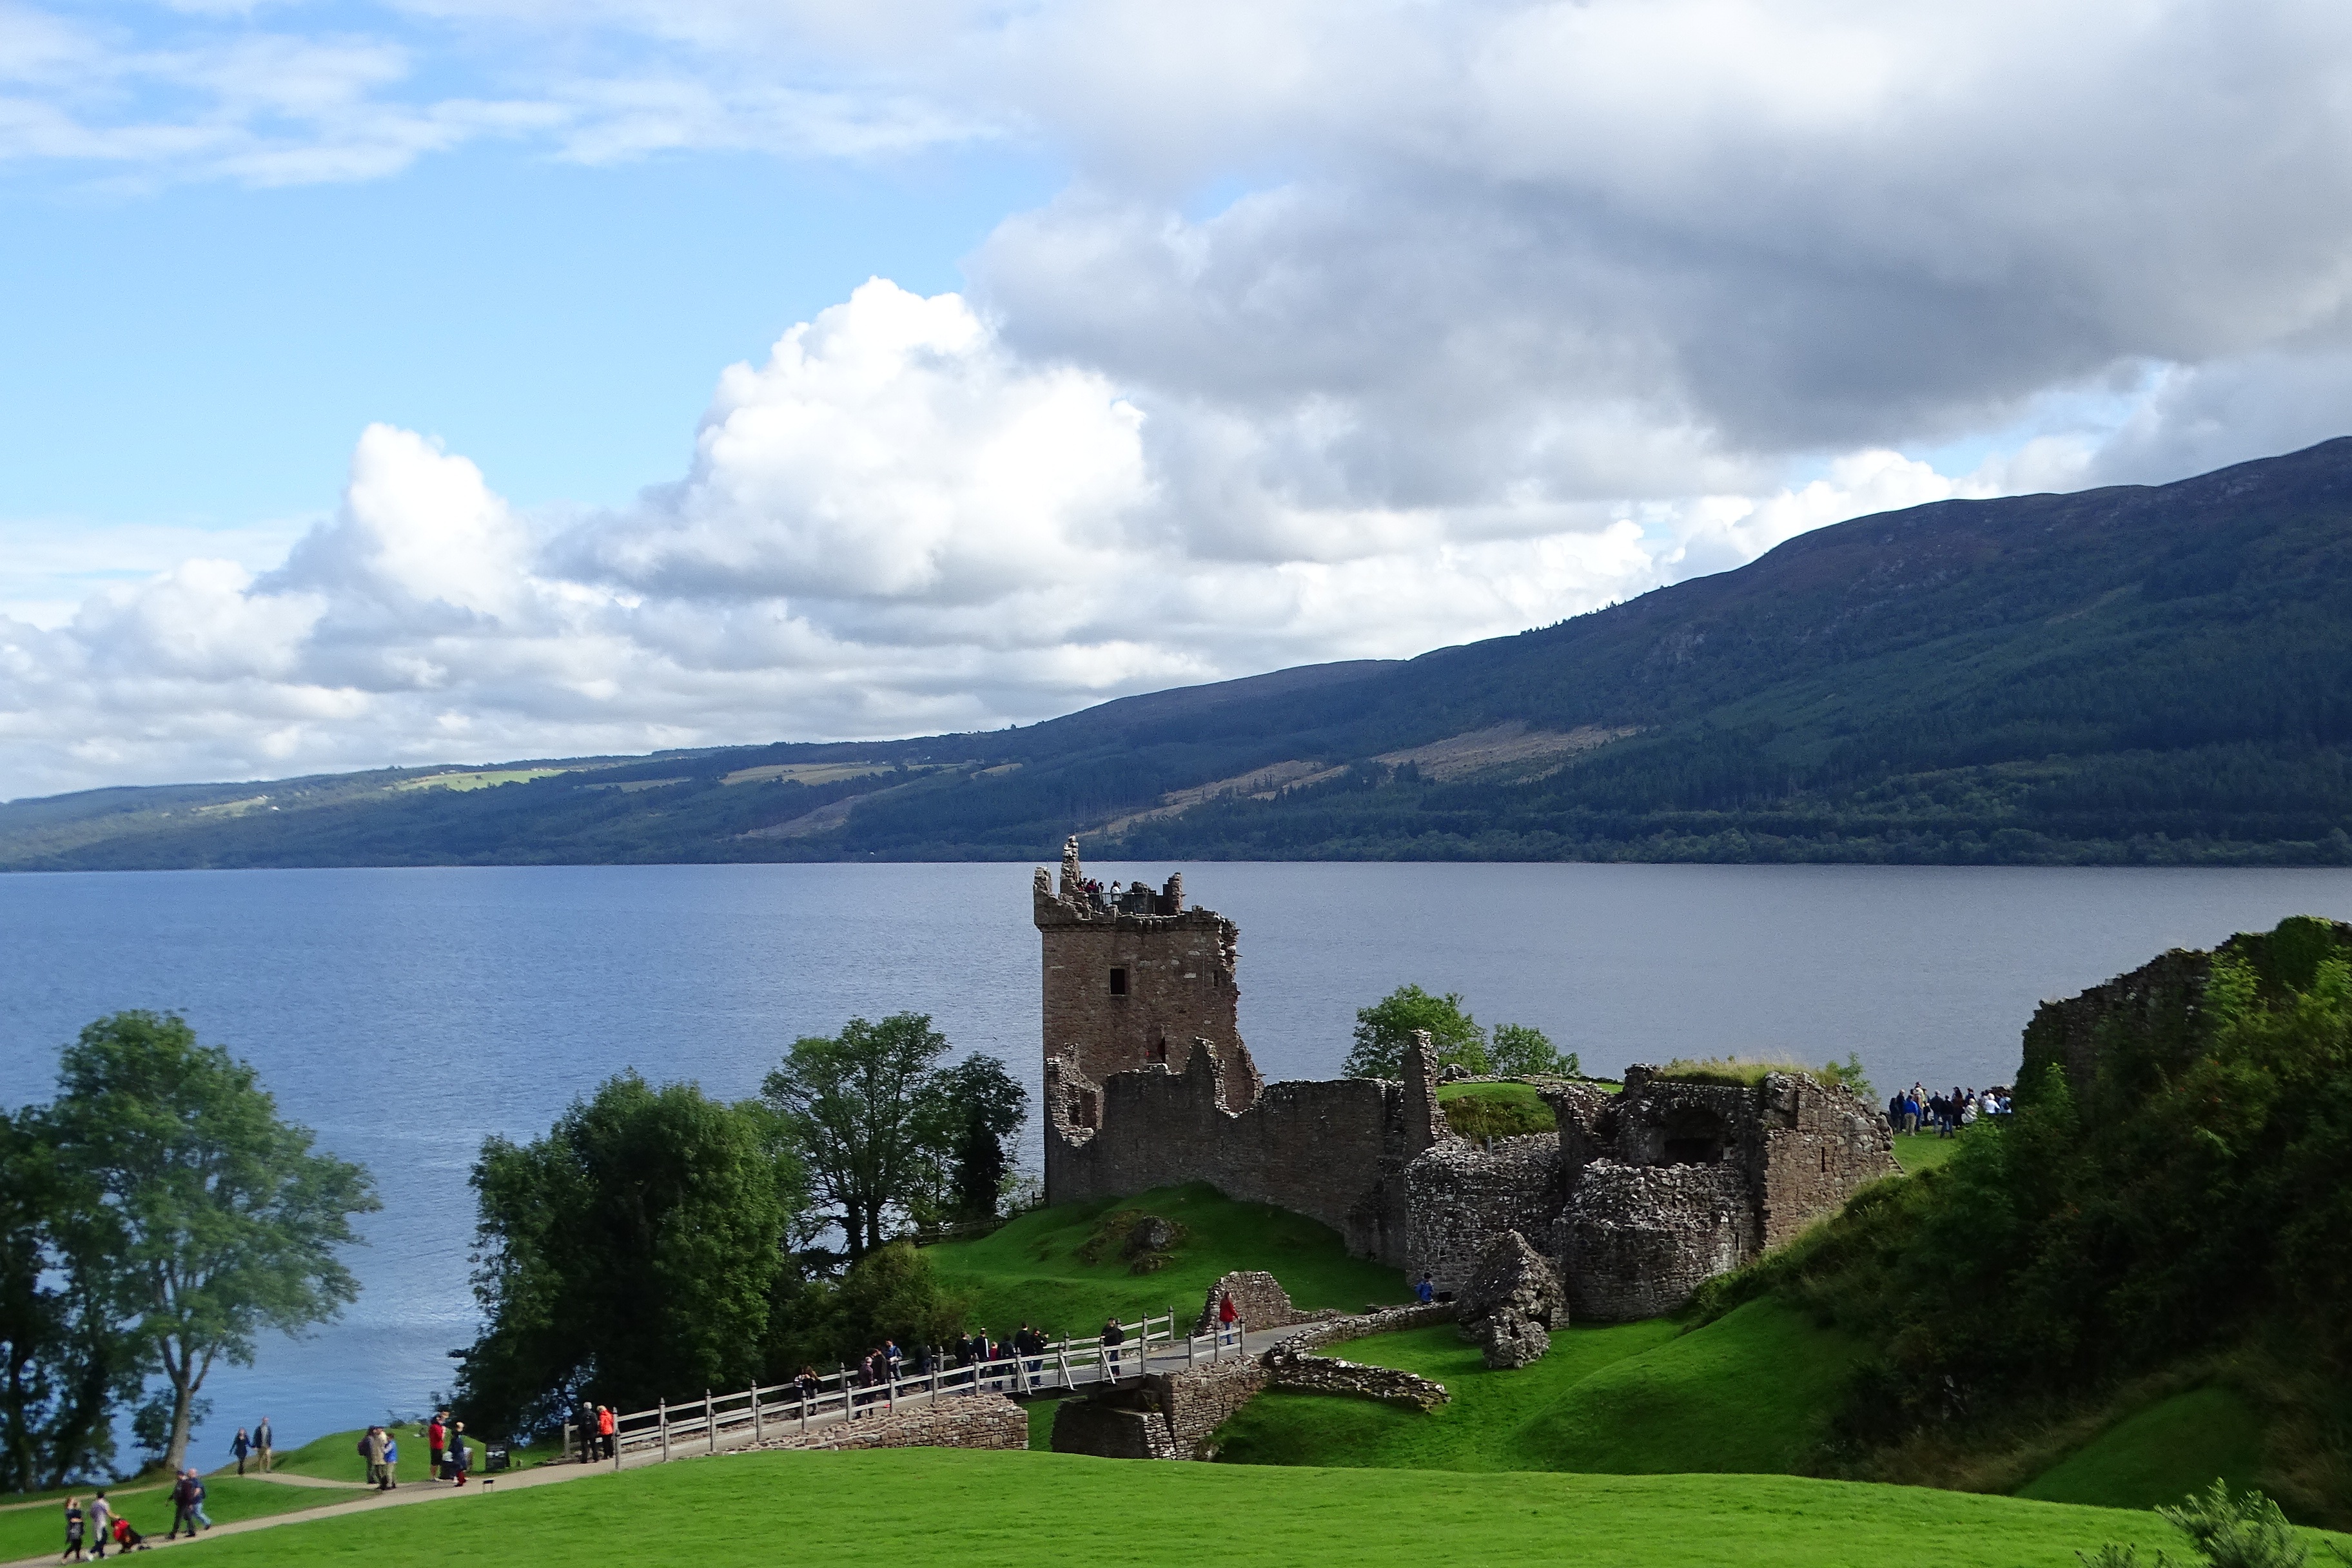
landscape, mountain, cloud, hill, lake, mountain range, vacation, castle, fjord, reservoir, highland, places of interest, alps, scotland, mood, loch, highlands, rural area, highlands and islands, loch ness, mountainous landforms